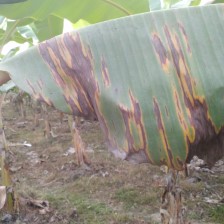
Label: sigatoka